Rifka Lodeizen

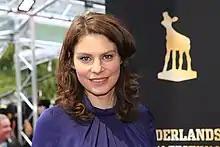
Lodeizen in 2012

Lodeizen made her debut with a small role in the 1991 film "The Province". She was discovered by film director Eddy Terstall and she played a role in his 1996 film "Hufters & hofdames".